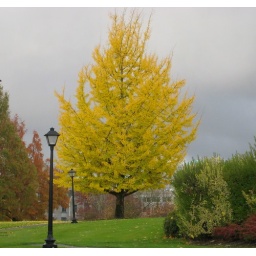
Beautiful fall tree spotted by Tom's mother on the lawn of the capitol building.